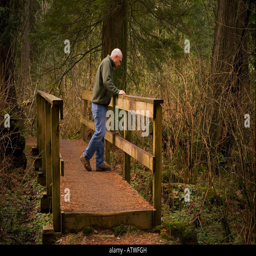
a man peers over a wooden footbridge in a dense forest